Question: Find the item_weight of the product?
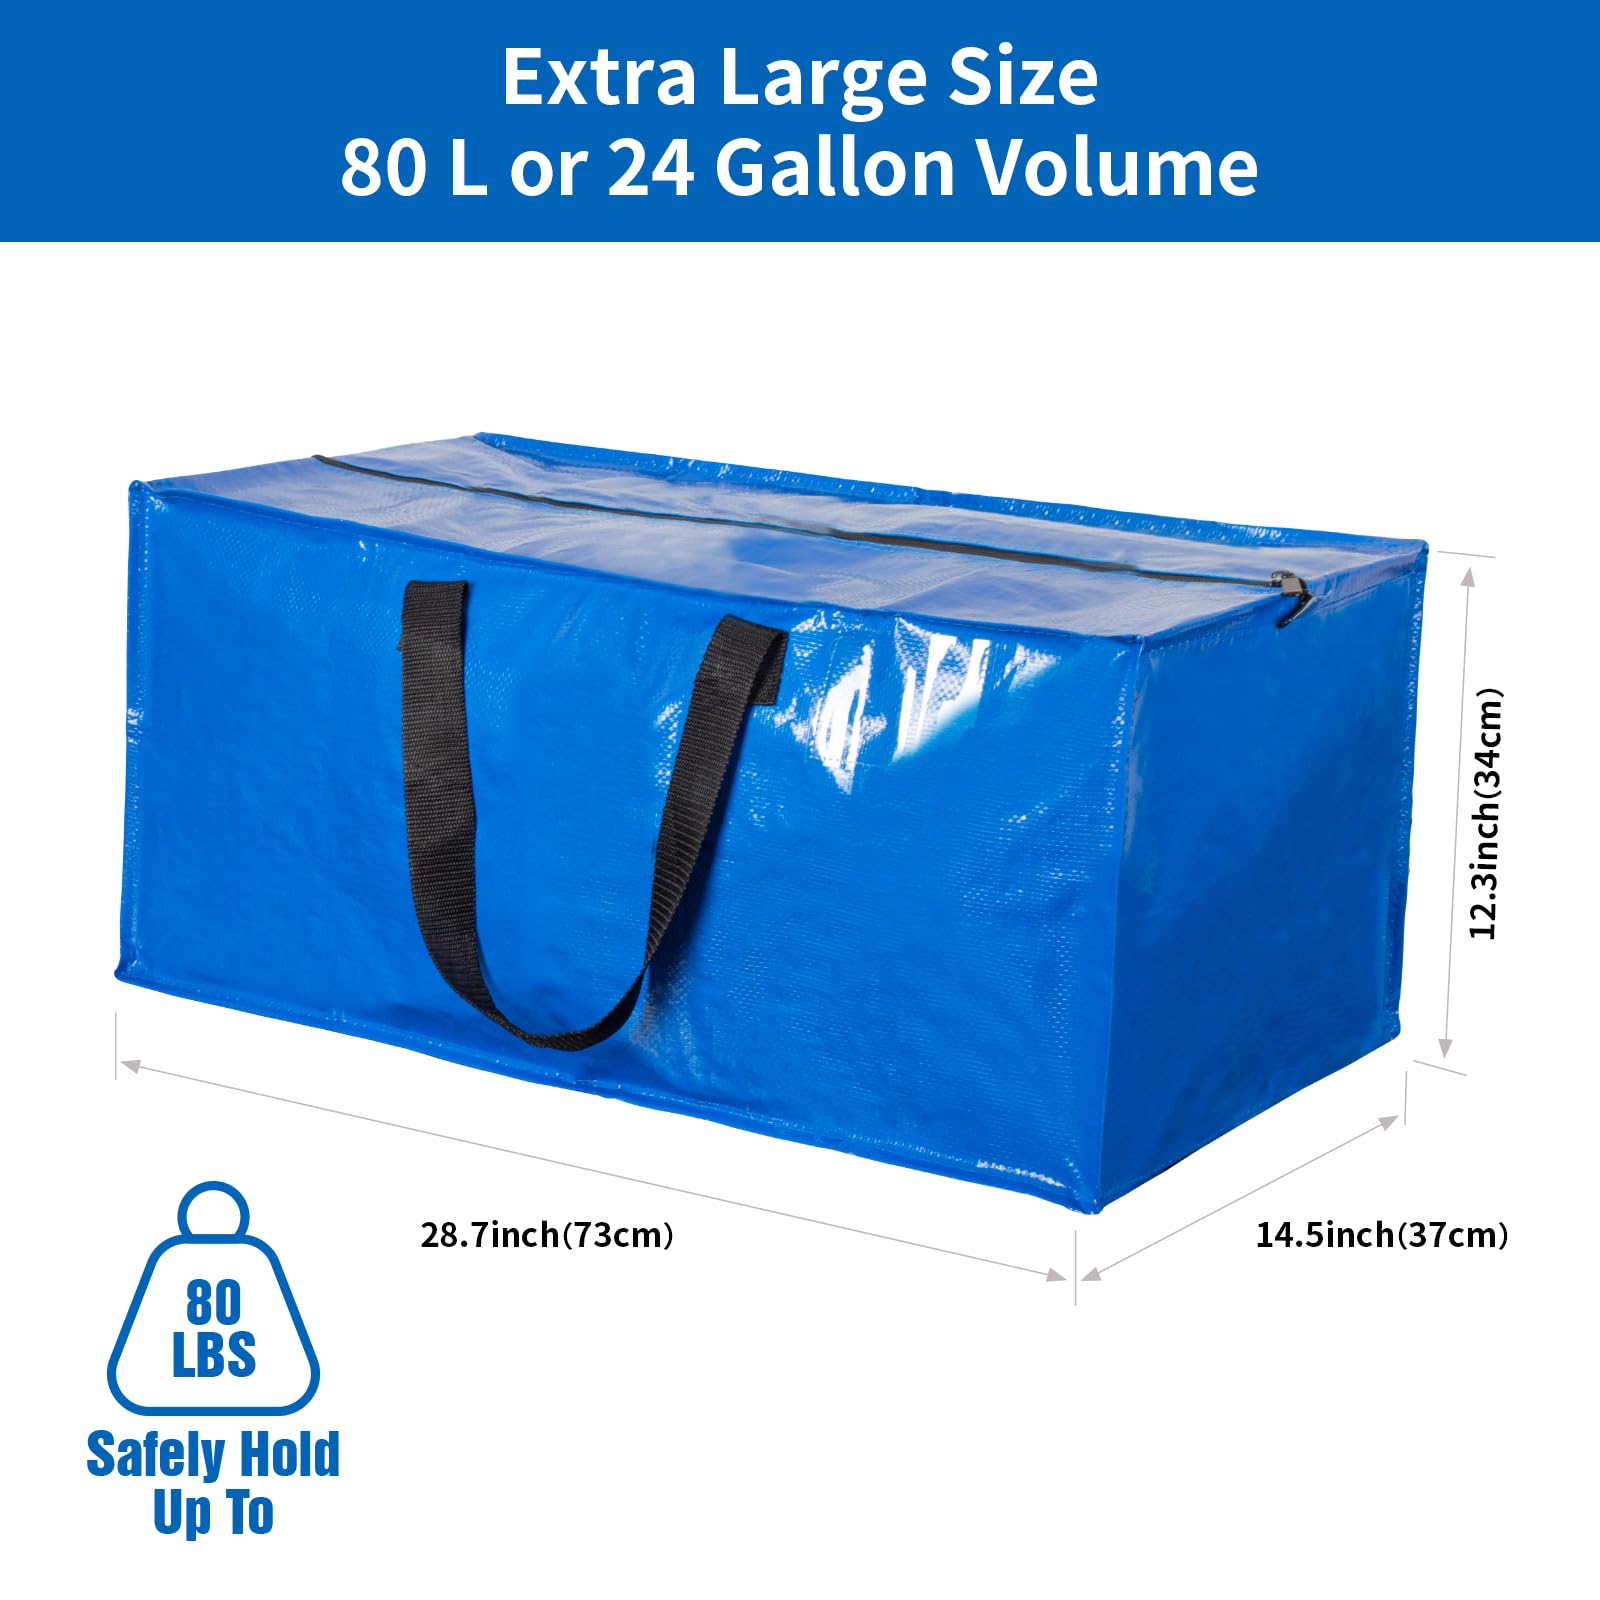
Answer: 80.0 pound